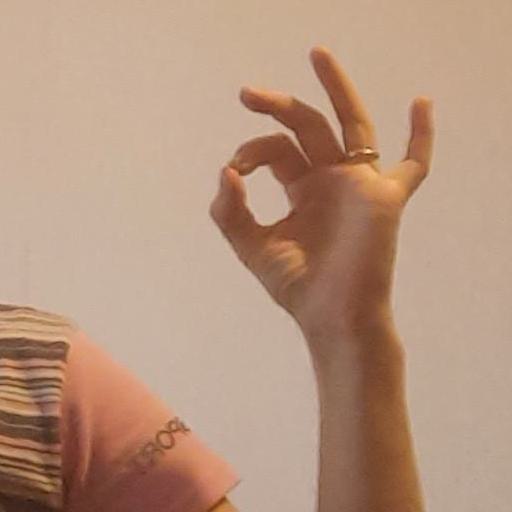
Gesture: ok